BxB Hulk

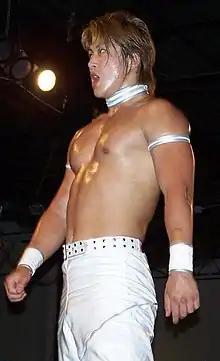
BxB Hulk in 2006

, better known by his ring name BxB Hulk stylized as, is a Japanese professional wrestler, currently working for Dragon Gate. He was also known for his longstanding rivalry with Shingo Takagi.